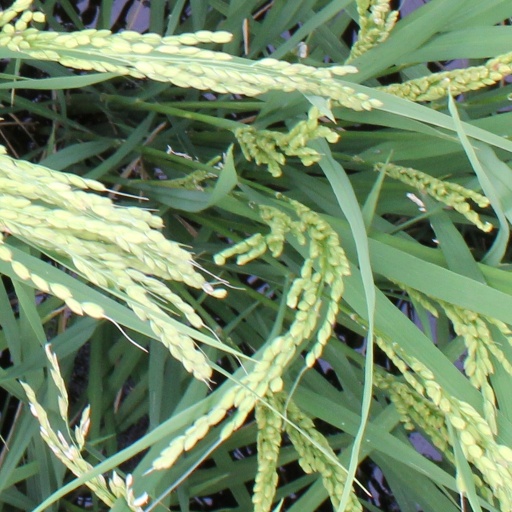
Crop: rice